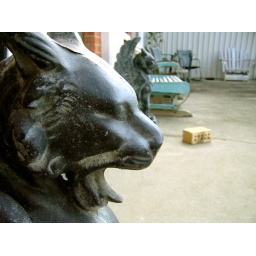
These winged cats flank the doors of an antique shop in the eclectic neighborhood where I work.